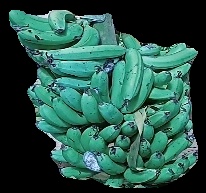
Variety: pachbale
Grade: grade3